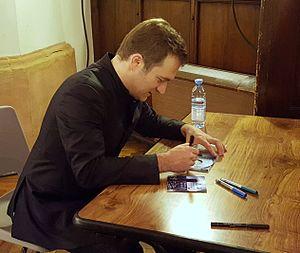
Séance de dédicace de Renaud Capuçon au ""Festival International de Colmar"" 2016"
Le festival international de musique de Colmar est un festival de musique classique qui se tient tous les étés à Colmar en Alsace.